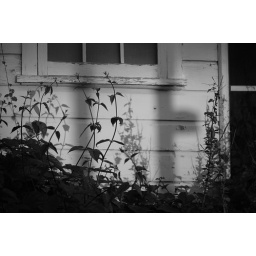
I love shooting in black and white and how it can make something so simple so special.